Pearcedale

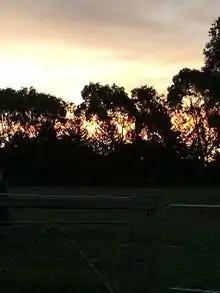
Rural sunset, Pearcedale, Victoria, Australia

Local attractions include the multiple award-winning Moonlit Sanctuary Wildlife Conservation Park, which operates during the daytime and has special evening tours that allow visitors to see endangered Australian animals. Moonlit Sanctuary is part of the Official Mornington Peninsula Tourism Guide.